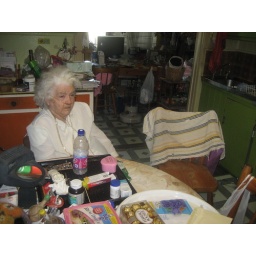
Betty sitting in the kitchen